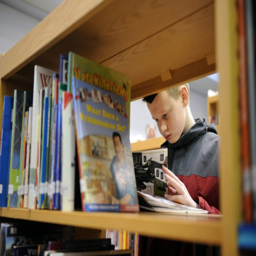
person , flips through a book .